Ejin River

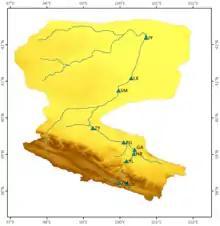
Map of the stream gauges along the HeiHe

Following the available discharge data, a flow increase is present in the upstream area (up until Yingluoxia), followed by gradually decreasing values in the midstream area. This flow weakening is the result of the net balance between the tributaries descending from the north-east side of the Qilian Shan and the considerable derivations related to the cropfield area.